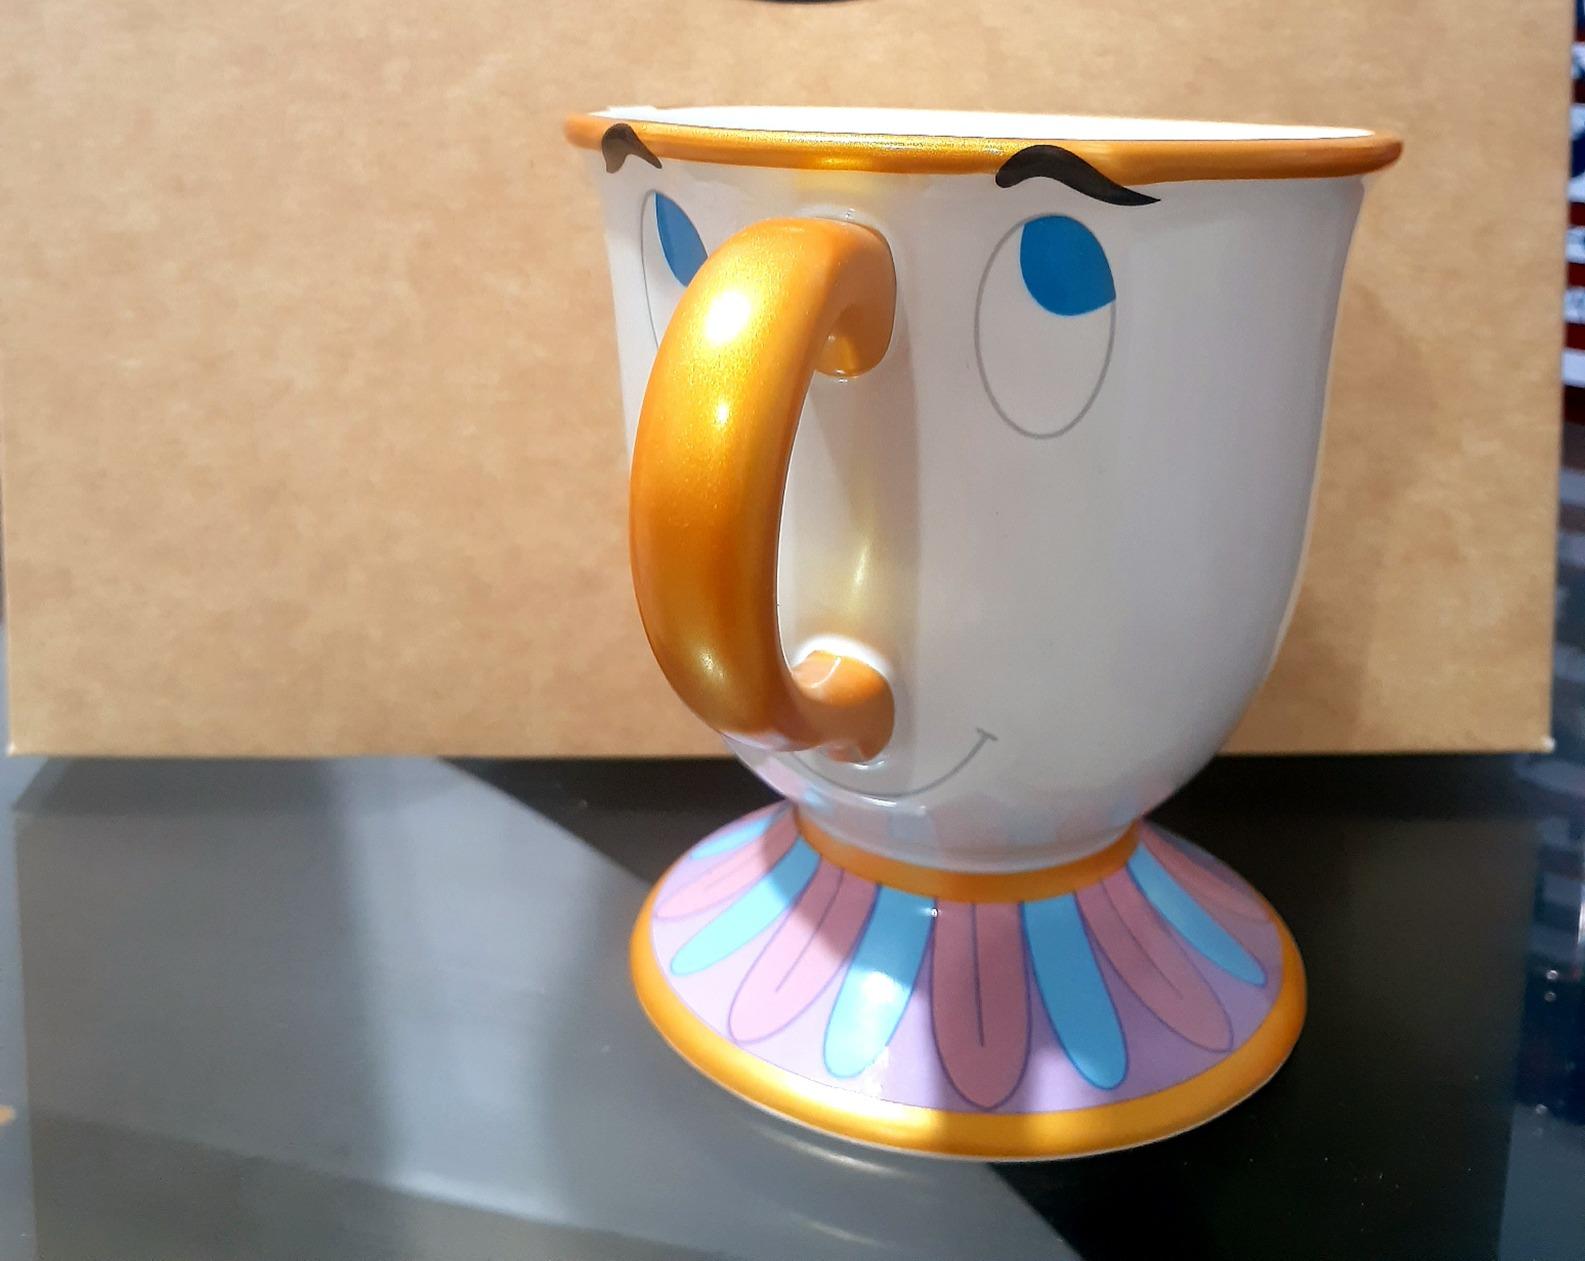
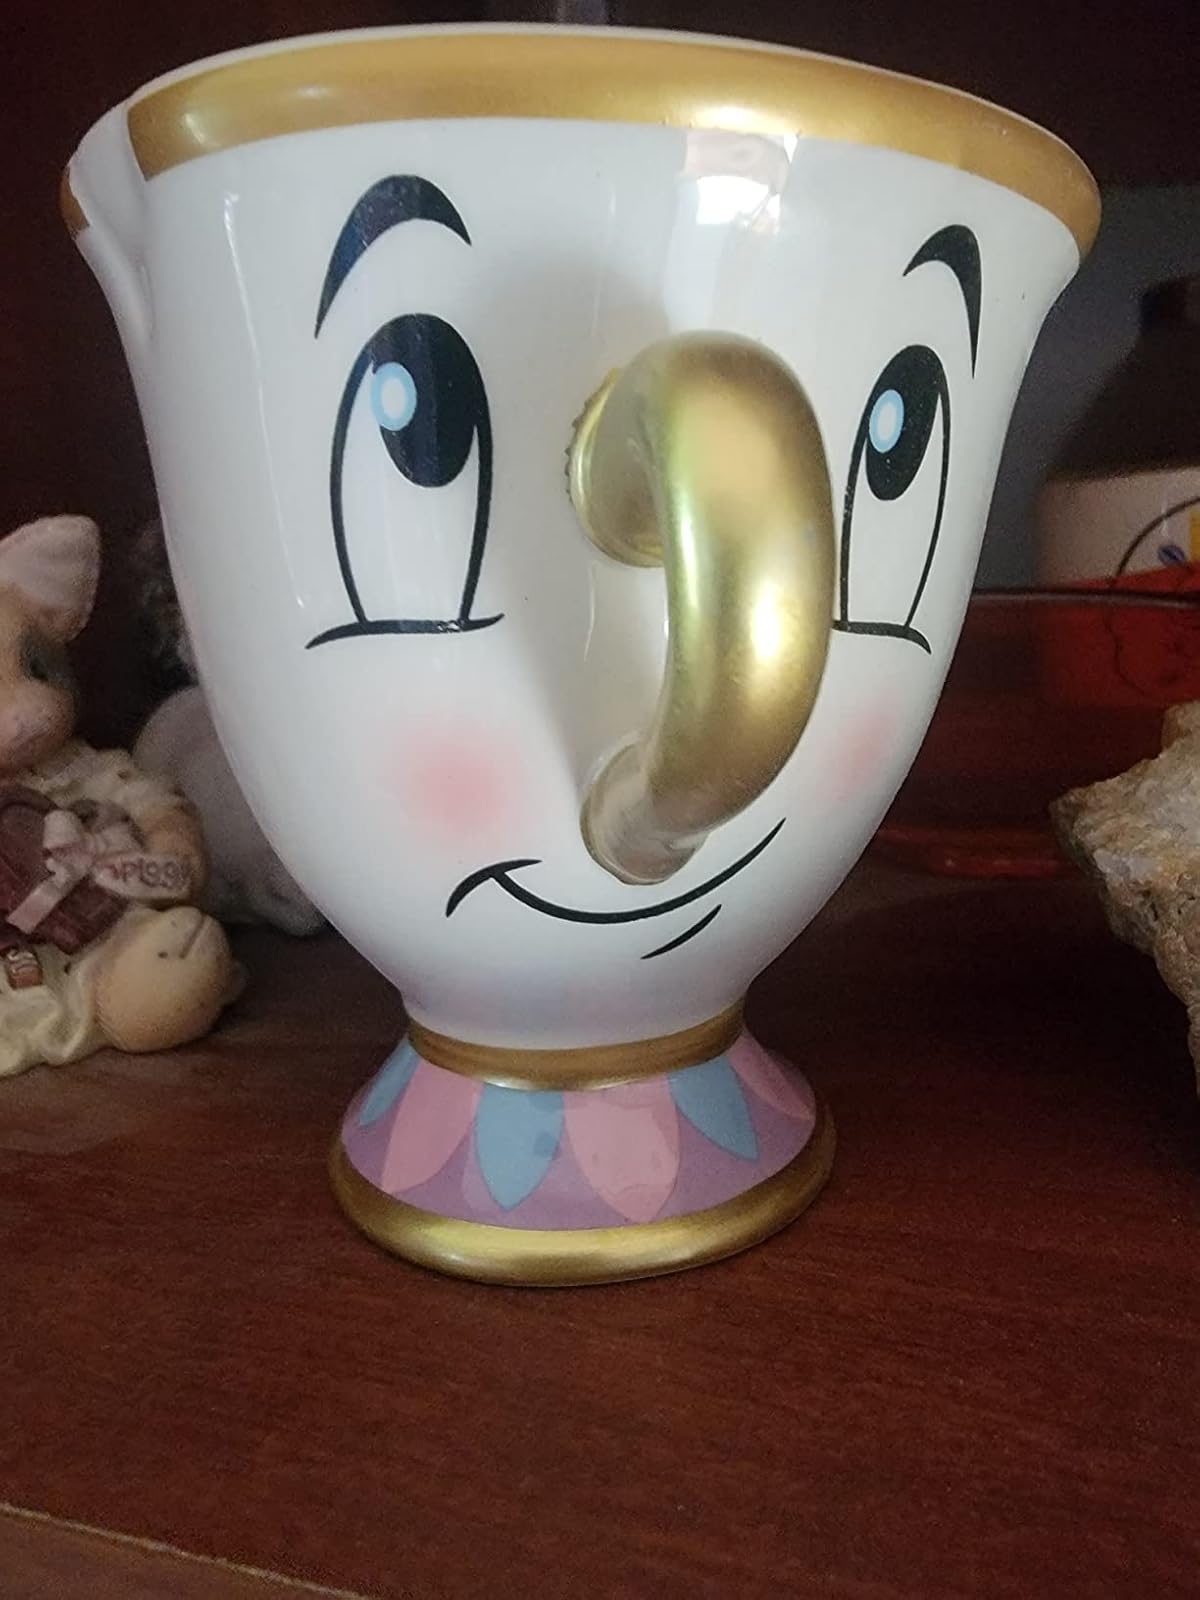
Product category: items_mug
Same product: no